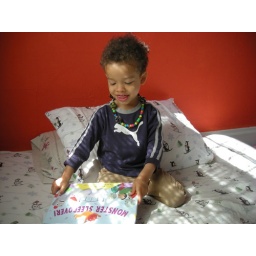
Kai in his bedroom with a library book called &amp;quot;Monster Sleepover&amp;quot;, 5/14/10